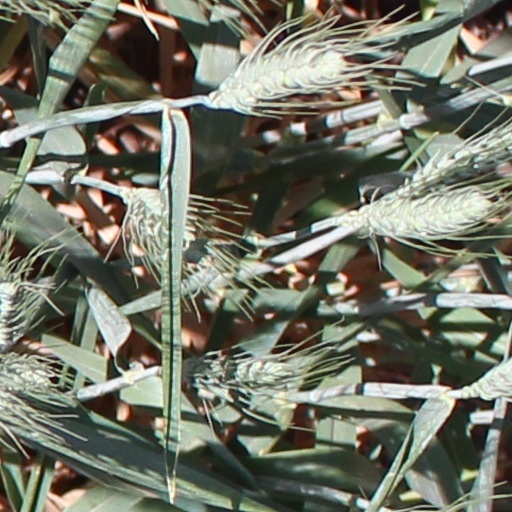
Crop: wheat